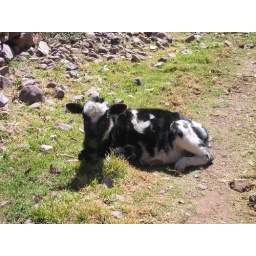
cow in the middle of the road (and in our way) in Harin